Keratophyre

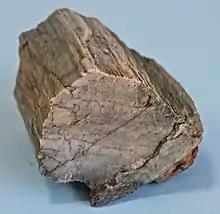
Keratophyre from the Neoproterozoic Hatat Formation, Oman

Keratophyre is a volcanic rock of intermediate composition. Although similar to trachyte, keratophyre's plagioclase component is richer in sodium than the plagioclase found in trachyte. Keratophyre forms lava flows and subvolcanic intrusions (dykes and sills). Keratophyre occurs, for example, at Hüttenrode in the Harz Mountains of Germany and in the Berwyn Hills of Wales. Keratophyre tuff of Early Devonian age occurs in Sauerland (Germany).